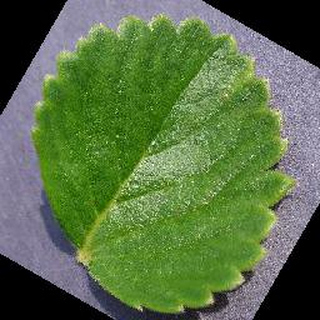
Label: healthy_strawberry